Electoral Palace, Koblenz

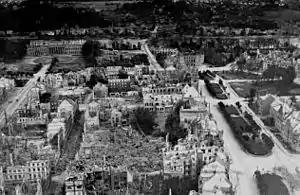
Ruins of Koblenz in 1945, the burned out Electoral Palace at top left

During World War II, the palace complex was reduced to a shell by bombs in 1944. It was rebuilt in 1950–51, the exterior being accurately reconstructed using the original plans and the interior finished in 1950s style, except for a few spaces in the centre section whose interiors were reconstructed in the classical style of the palace's original construction (before Stüler's alterations): the grand staircase, the entrance hall, the guard room (now known as the "Spiegelsaal" (hall of mirrors) or the "Kurfürstensaal" (elector's hall) and the garden room. A competition was held to choose art works for these rooms: the staircase was decorated on the ground floor with a statue by Emil Krieger entitled "Kore", on the landings with "Europa on the Bull" by Otto Rumpf and "Horse and Rider" by Werner Meurer and on the first floor with niche paintings by Edvard Frank; Rolf Müller-Landau created allegorical paintings for the niches in the south hall on the ground floor; two paintings in the northern vestibule of the garden room are by Edgar Ehse; and a mosaic on one wall of the grand staircase, signed E. K., is probably by Eugen Keller. The selection committee attempted to reproduce as closely as possible the original impression a visitor would have received, including in the choice of colours, but the works reflect the period of their creation. The grounds were restored in the original style, in particular the forecourt. The only surviving historic interior is that of the vestibule to the now destroyed palace chapel, at the head end of the northern semi-circular wing. The two wings were restored in a simplified modern form, preserving only the footprint of the originals.